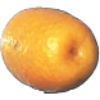
Label: Kumquats 1